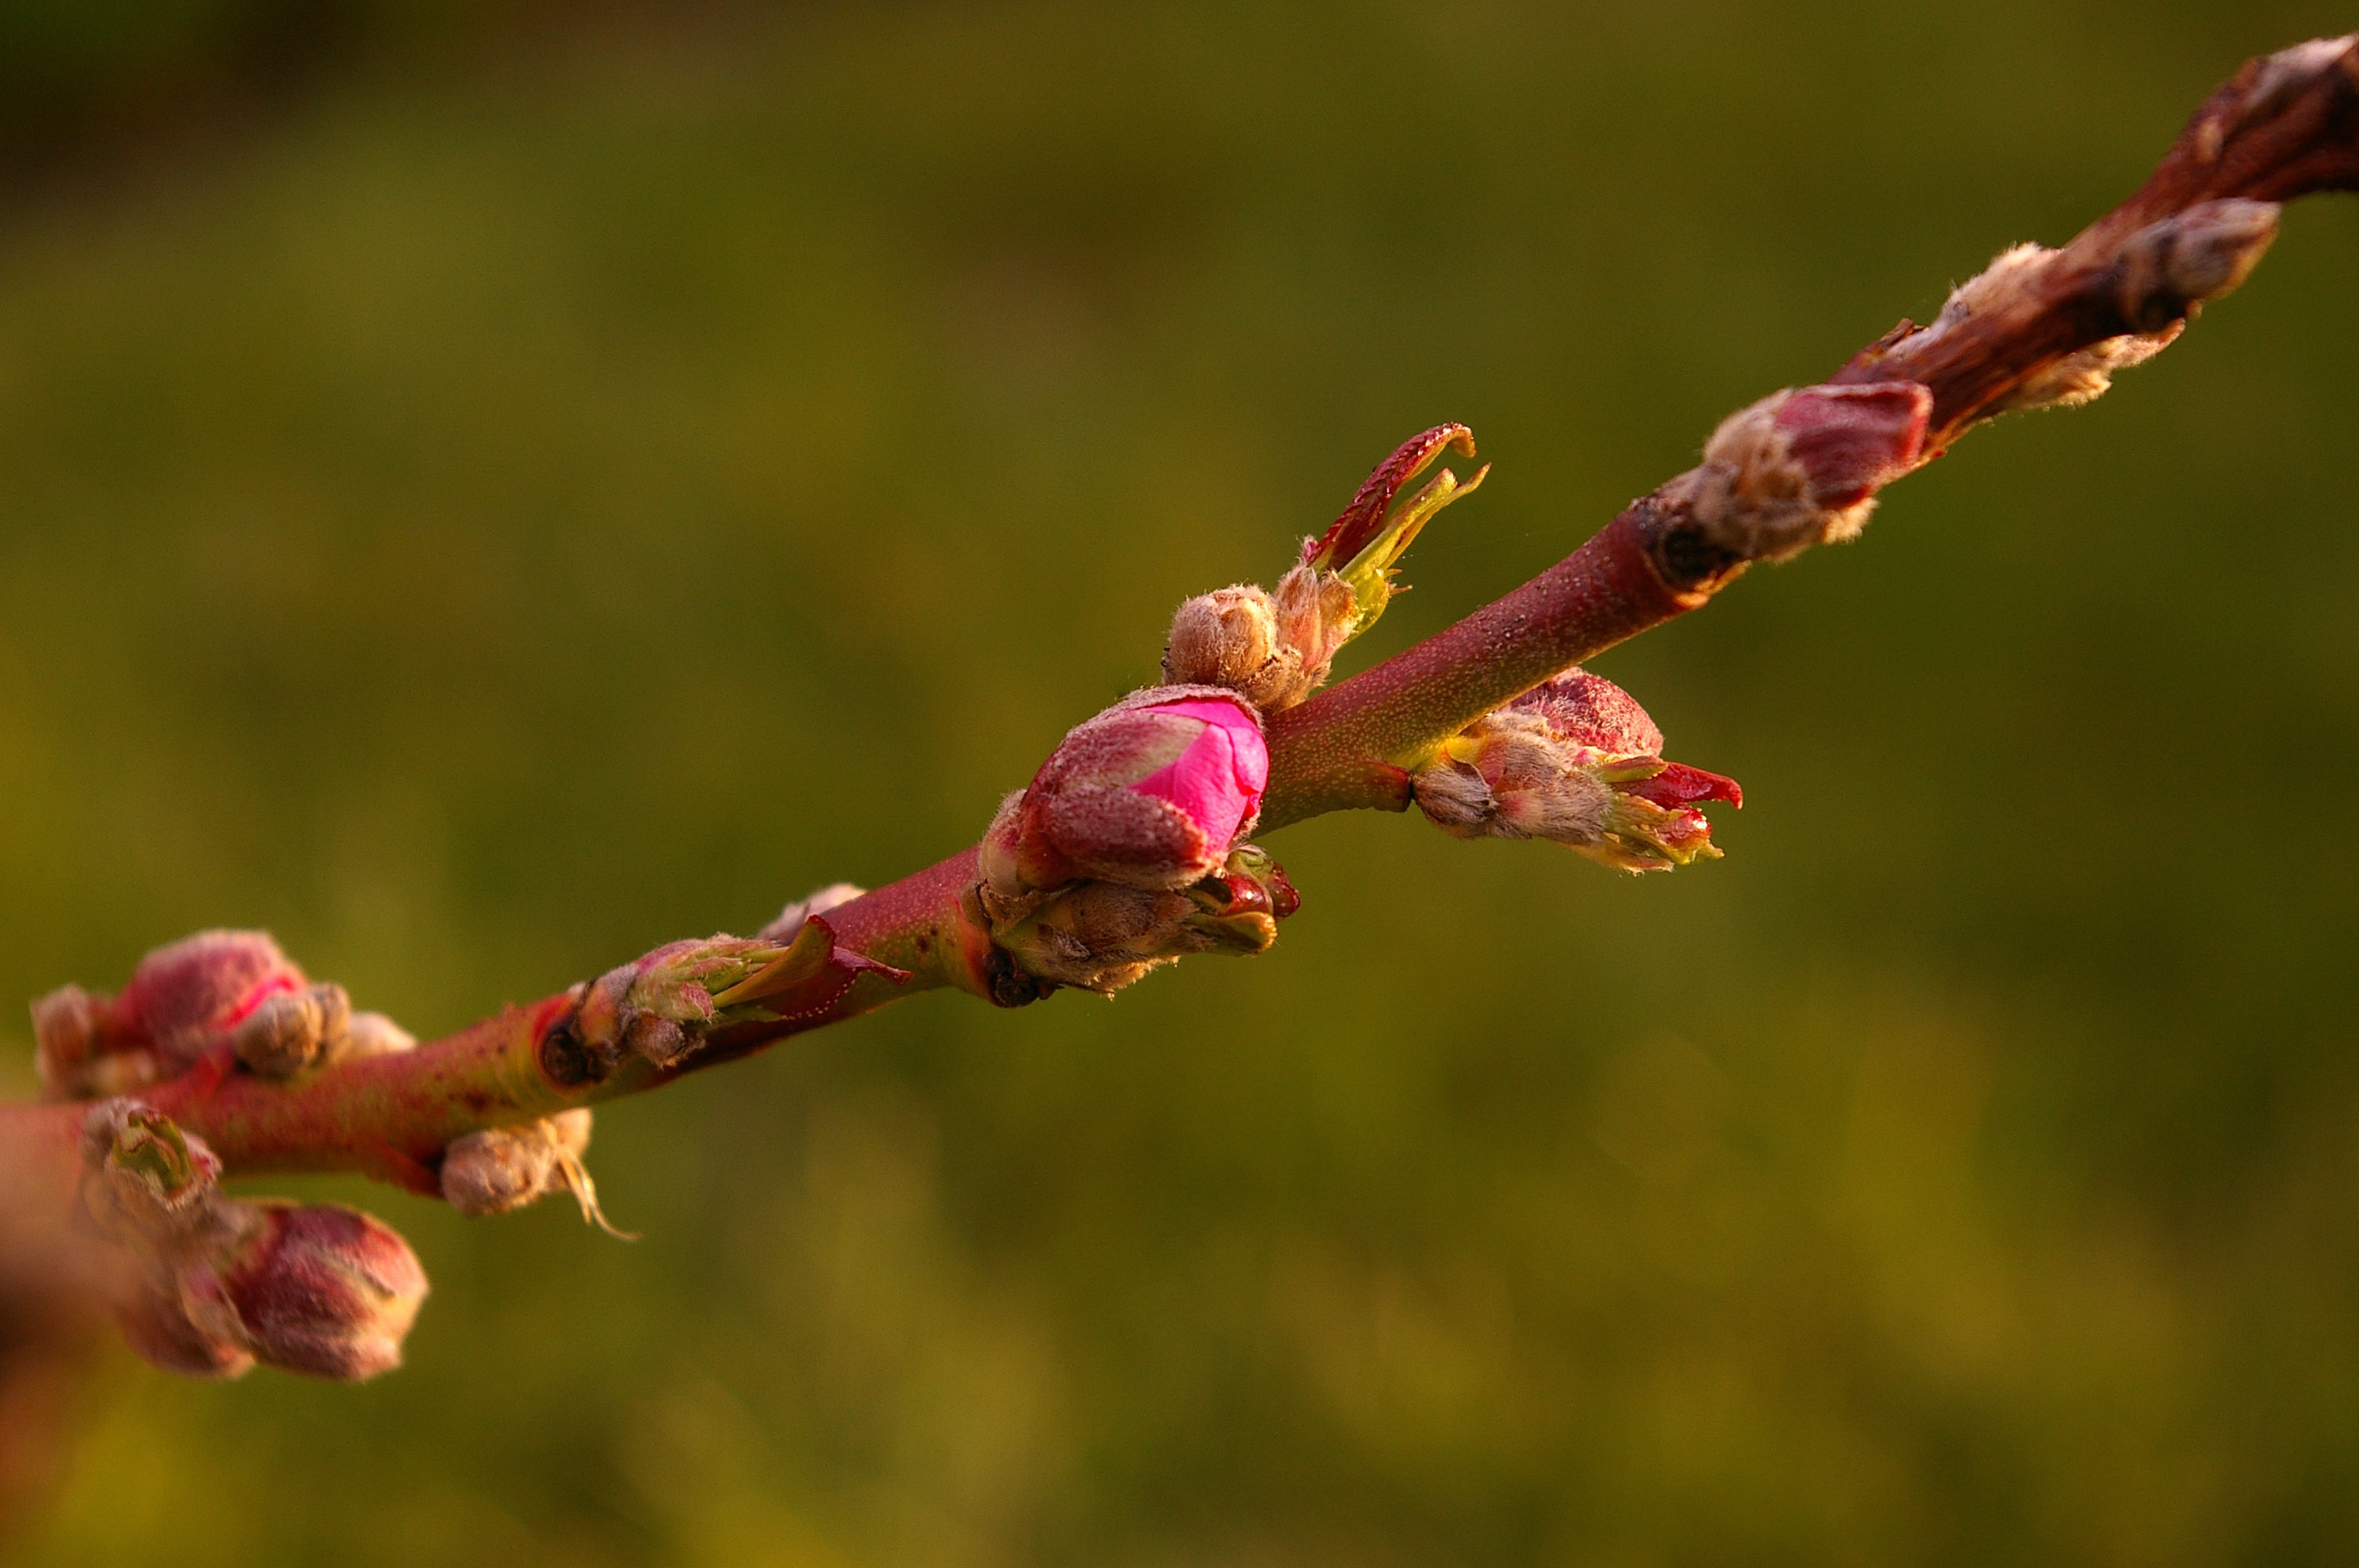
tree, nature, branch, blossom, growth, plant, photography, leaf, flower, petal, young, spring, produce, grow, autumn, botany, garden, pink, flora, botanical, sprout, twig, wildflower, flowers, close up, shrub, april, bud, mood, frisch, early bloomer, awakening, shoots, macro photography, live new, spring awakening, peach blossom, scion, fr hlingsanfang, harbinger of spring, flowering plant, peach tree, soft pink, knock out, plant stem, land plant